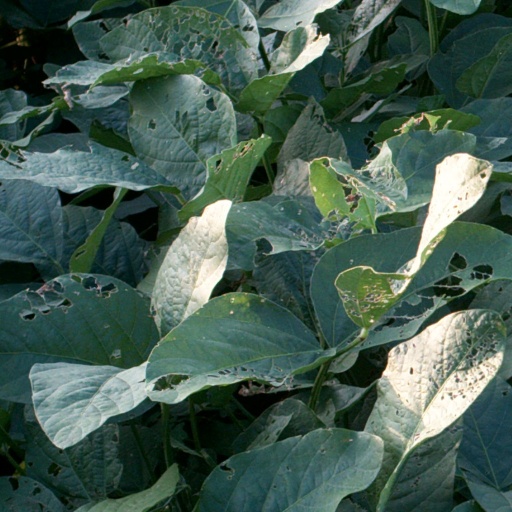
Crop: soybean